Describe the emotion expressed in this image:  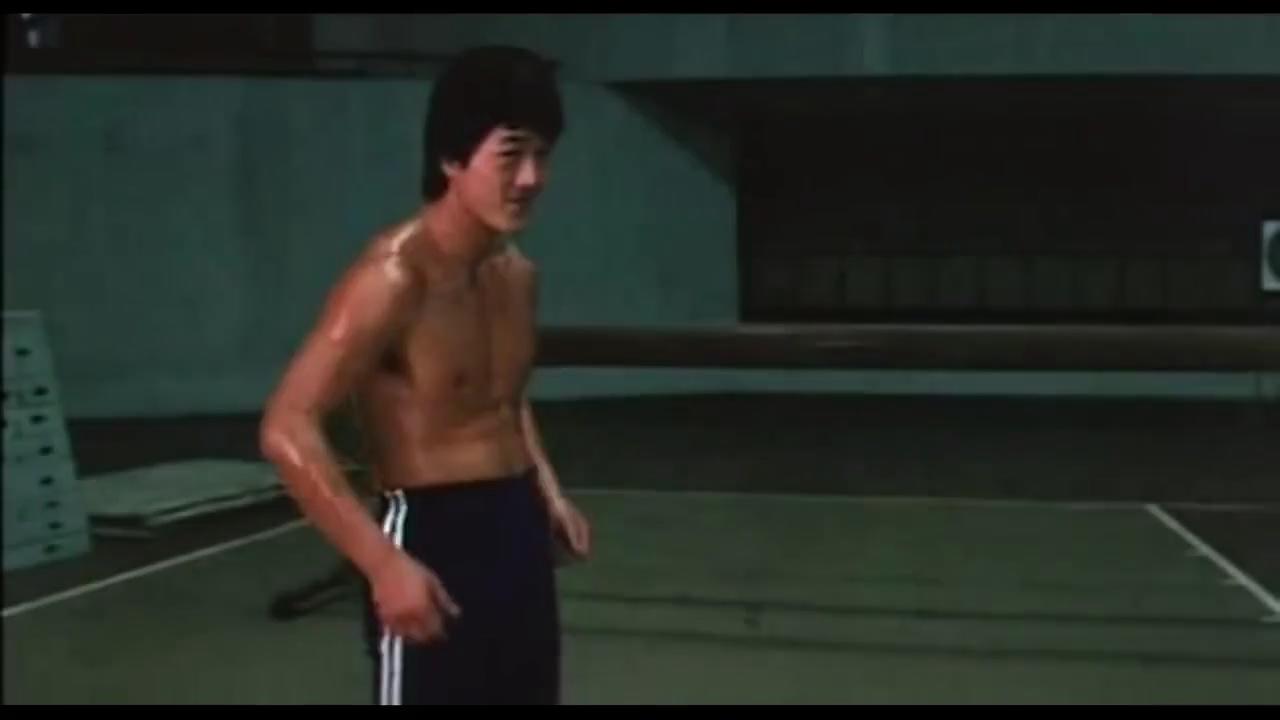
This person displays Pain, valence and arousal with low intensity.